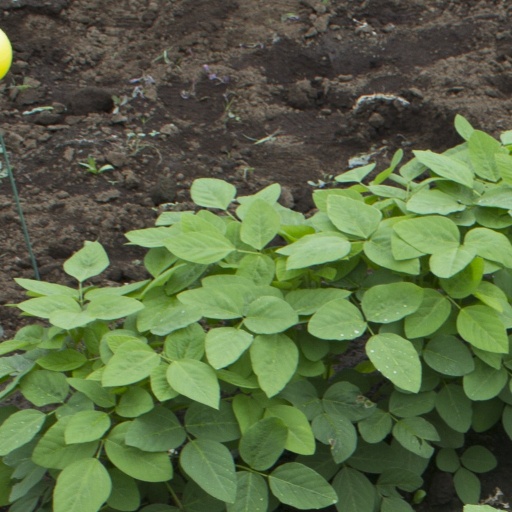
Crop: soybean